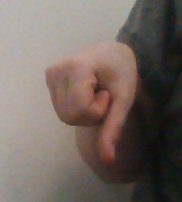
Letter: waw